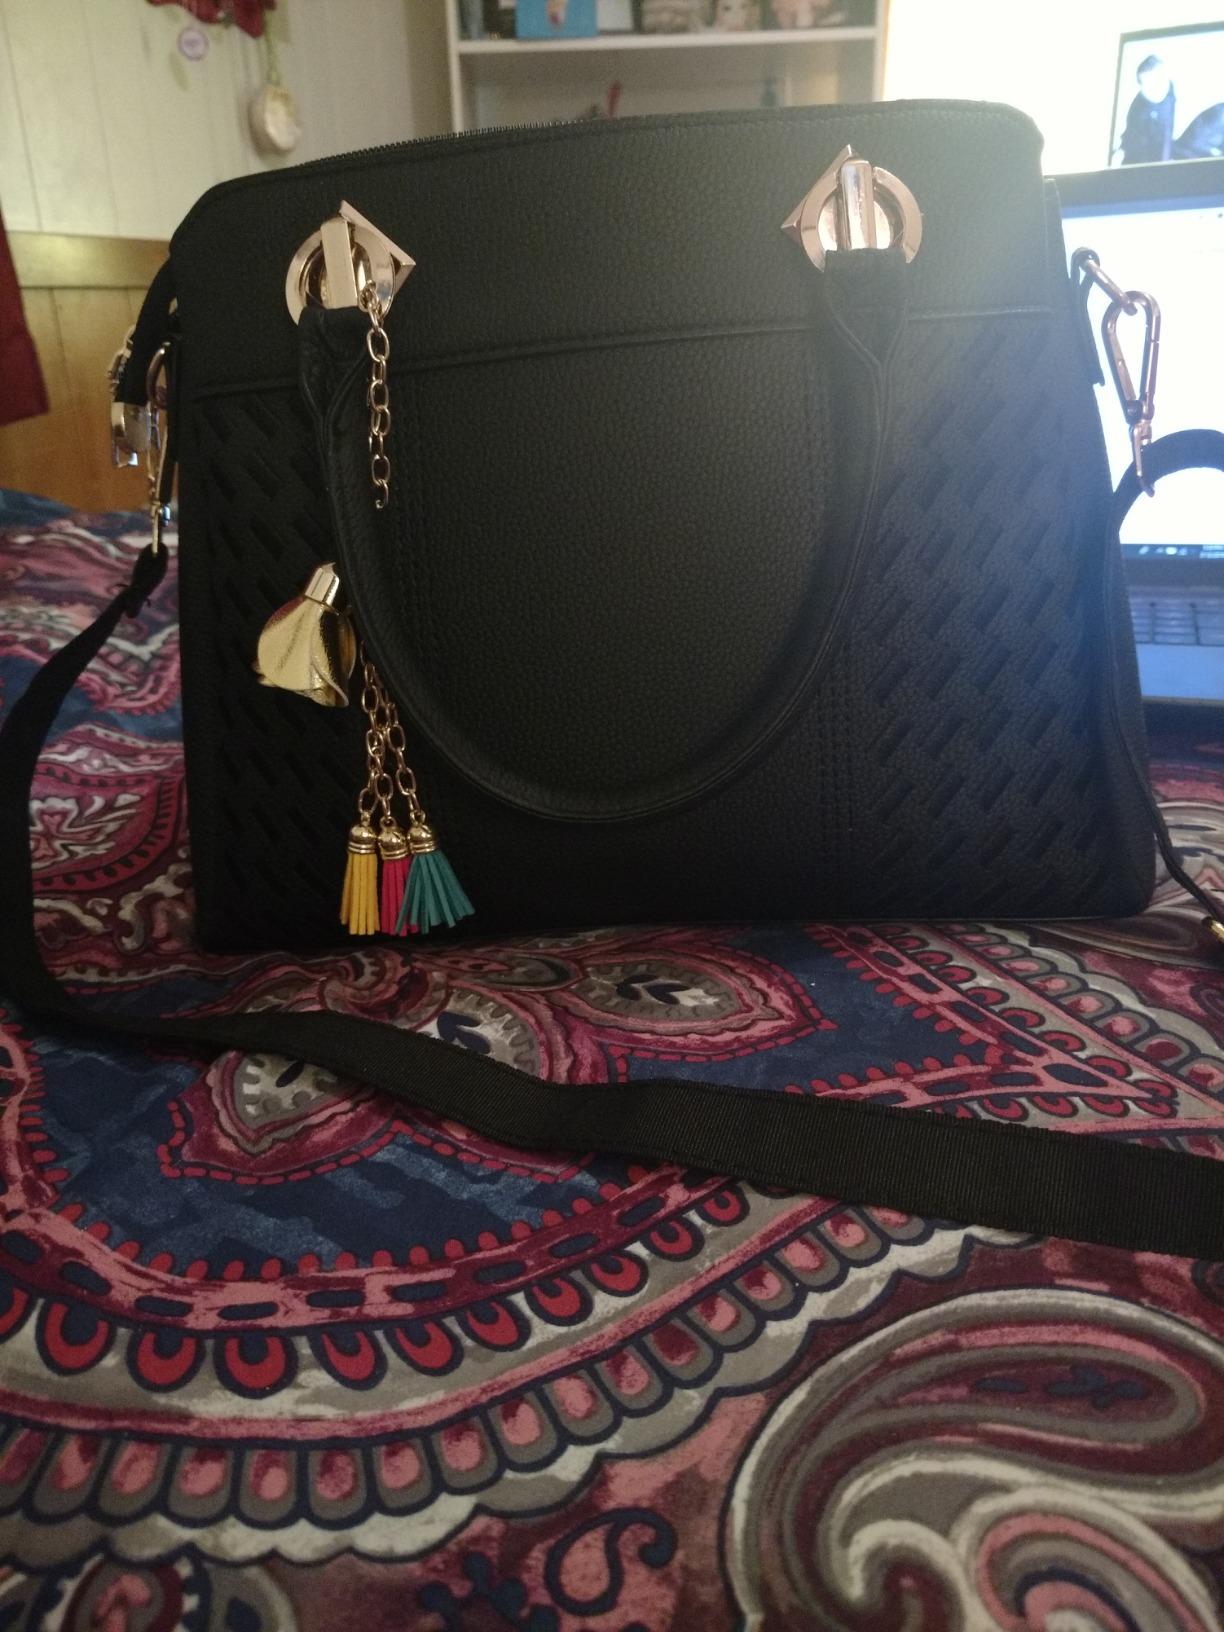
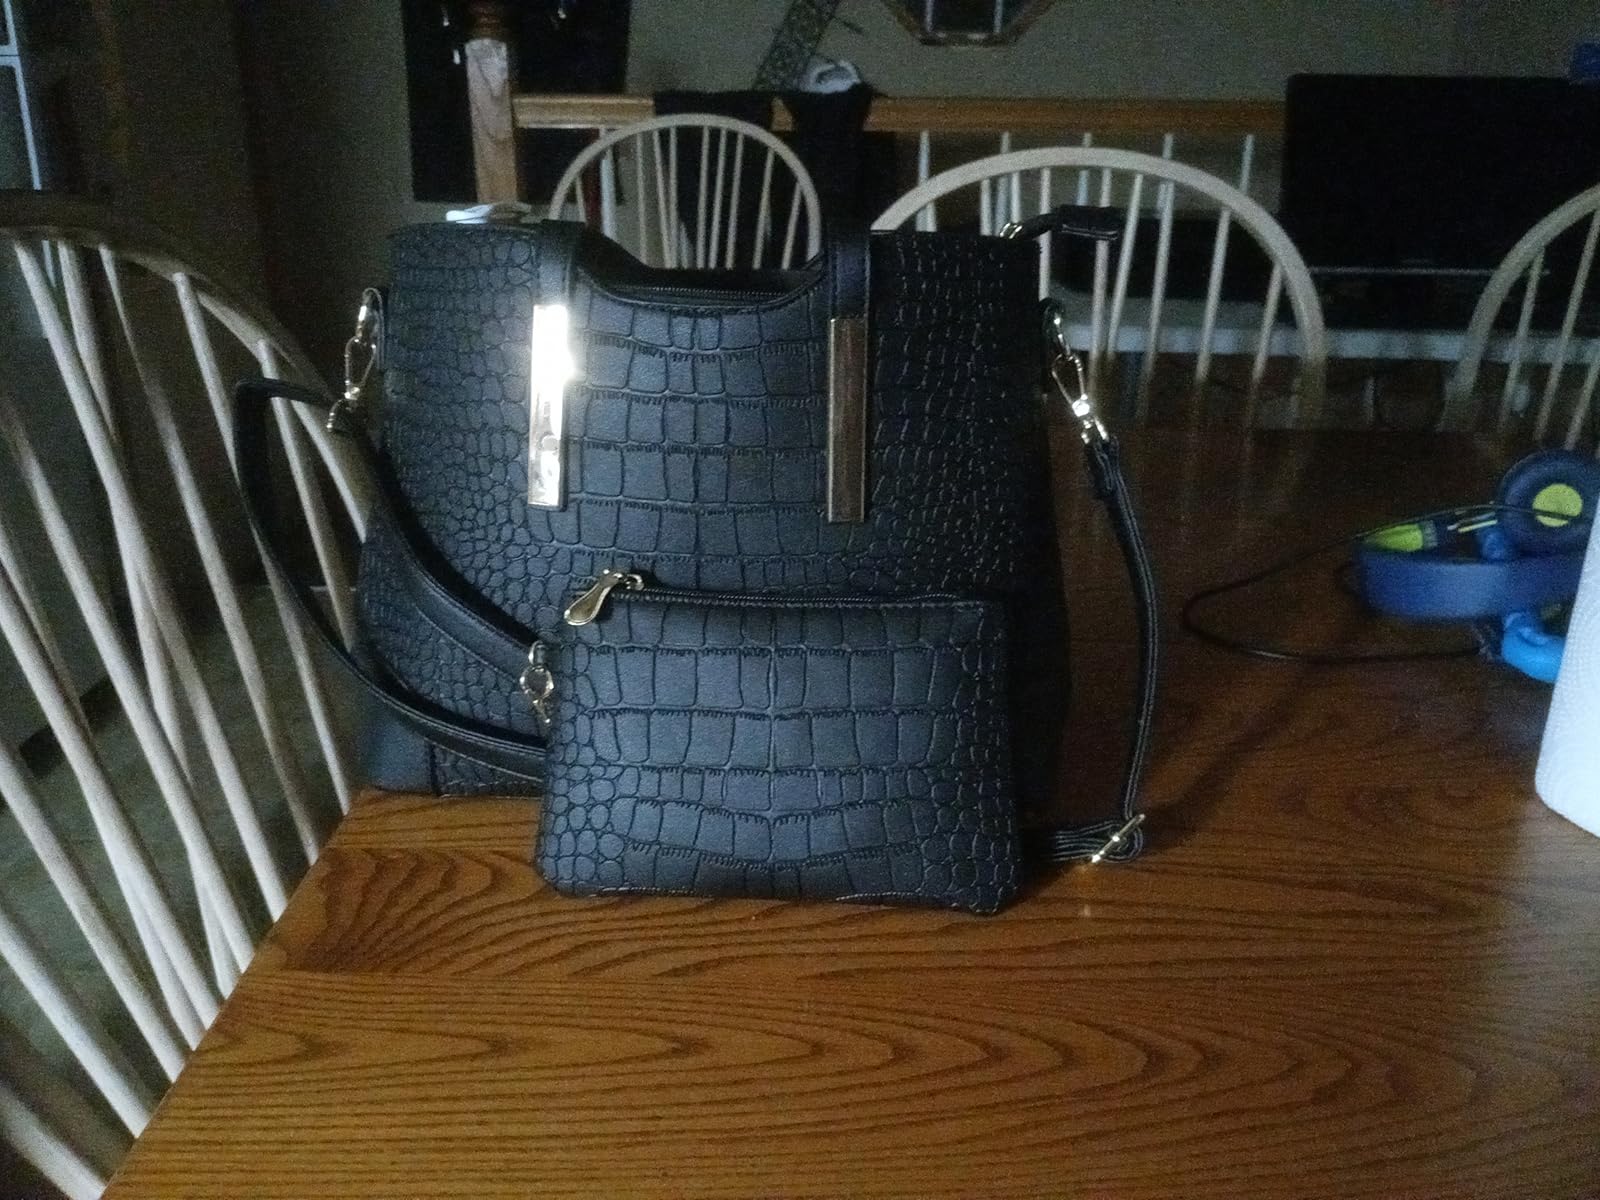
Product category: accessories_handbag
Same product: no